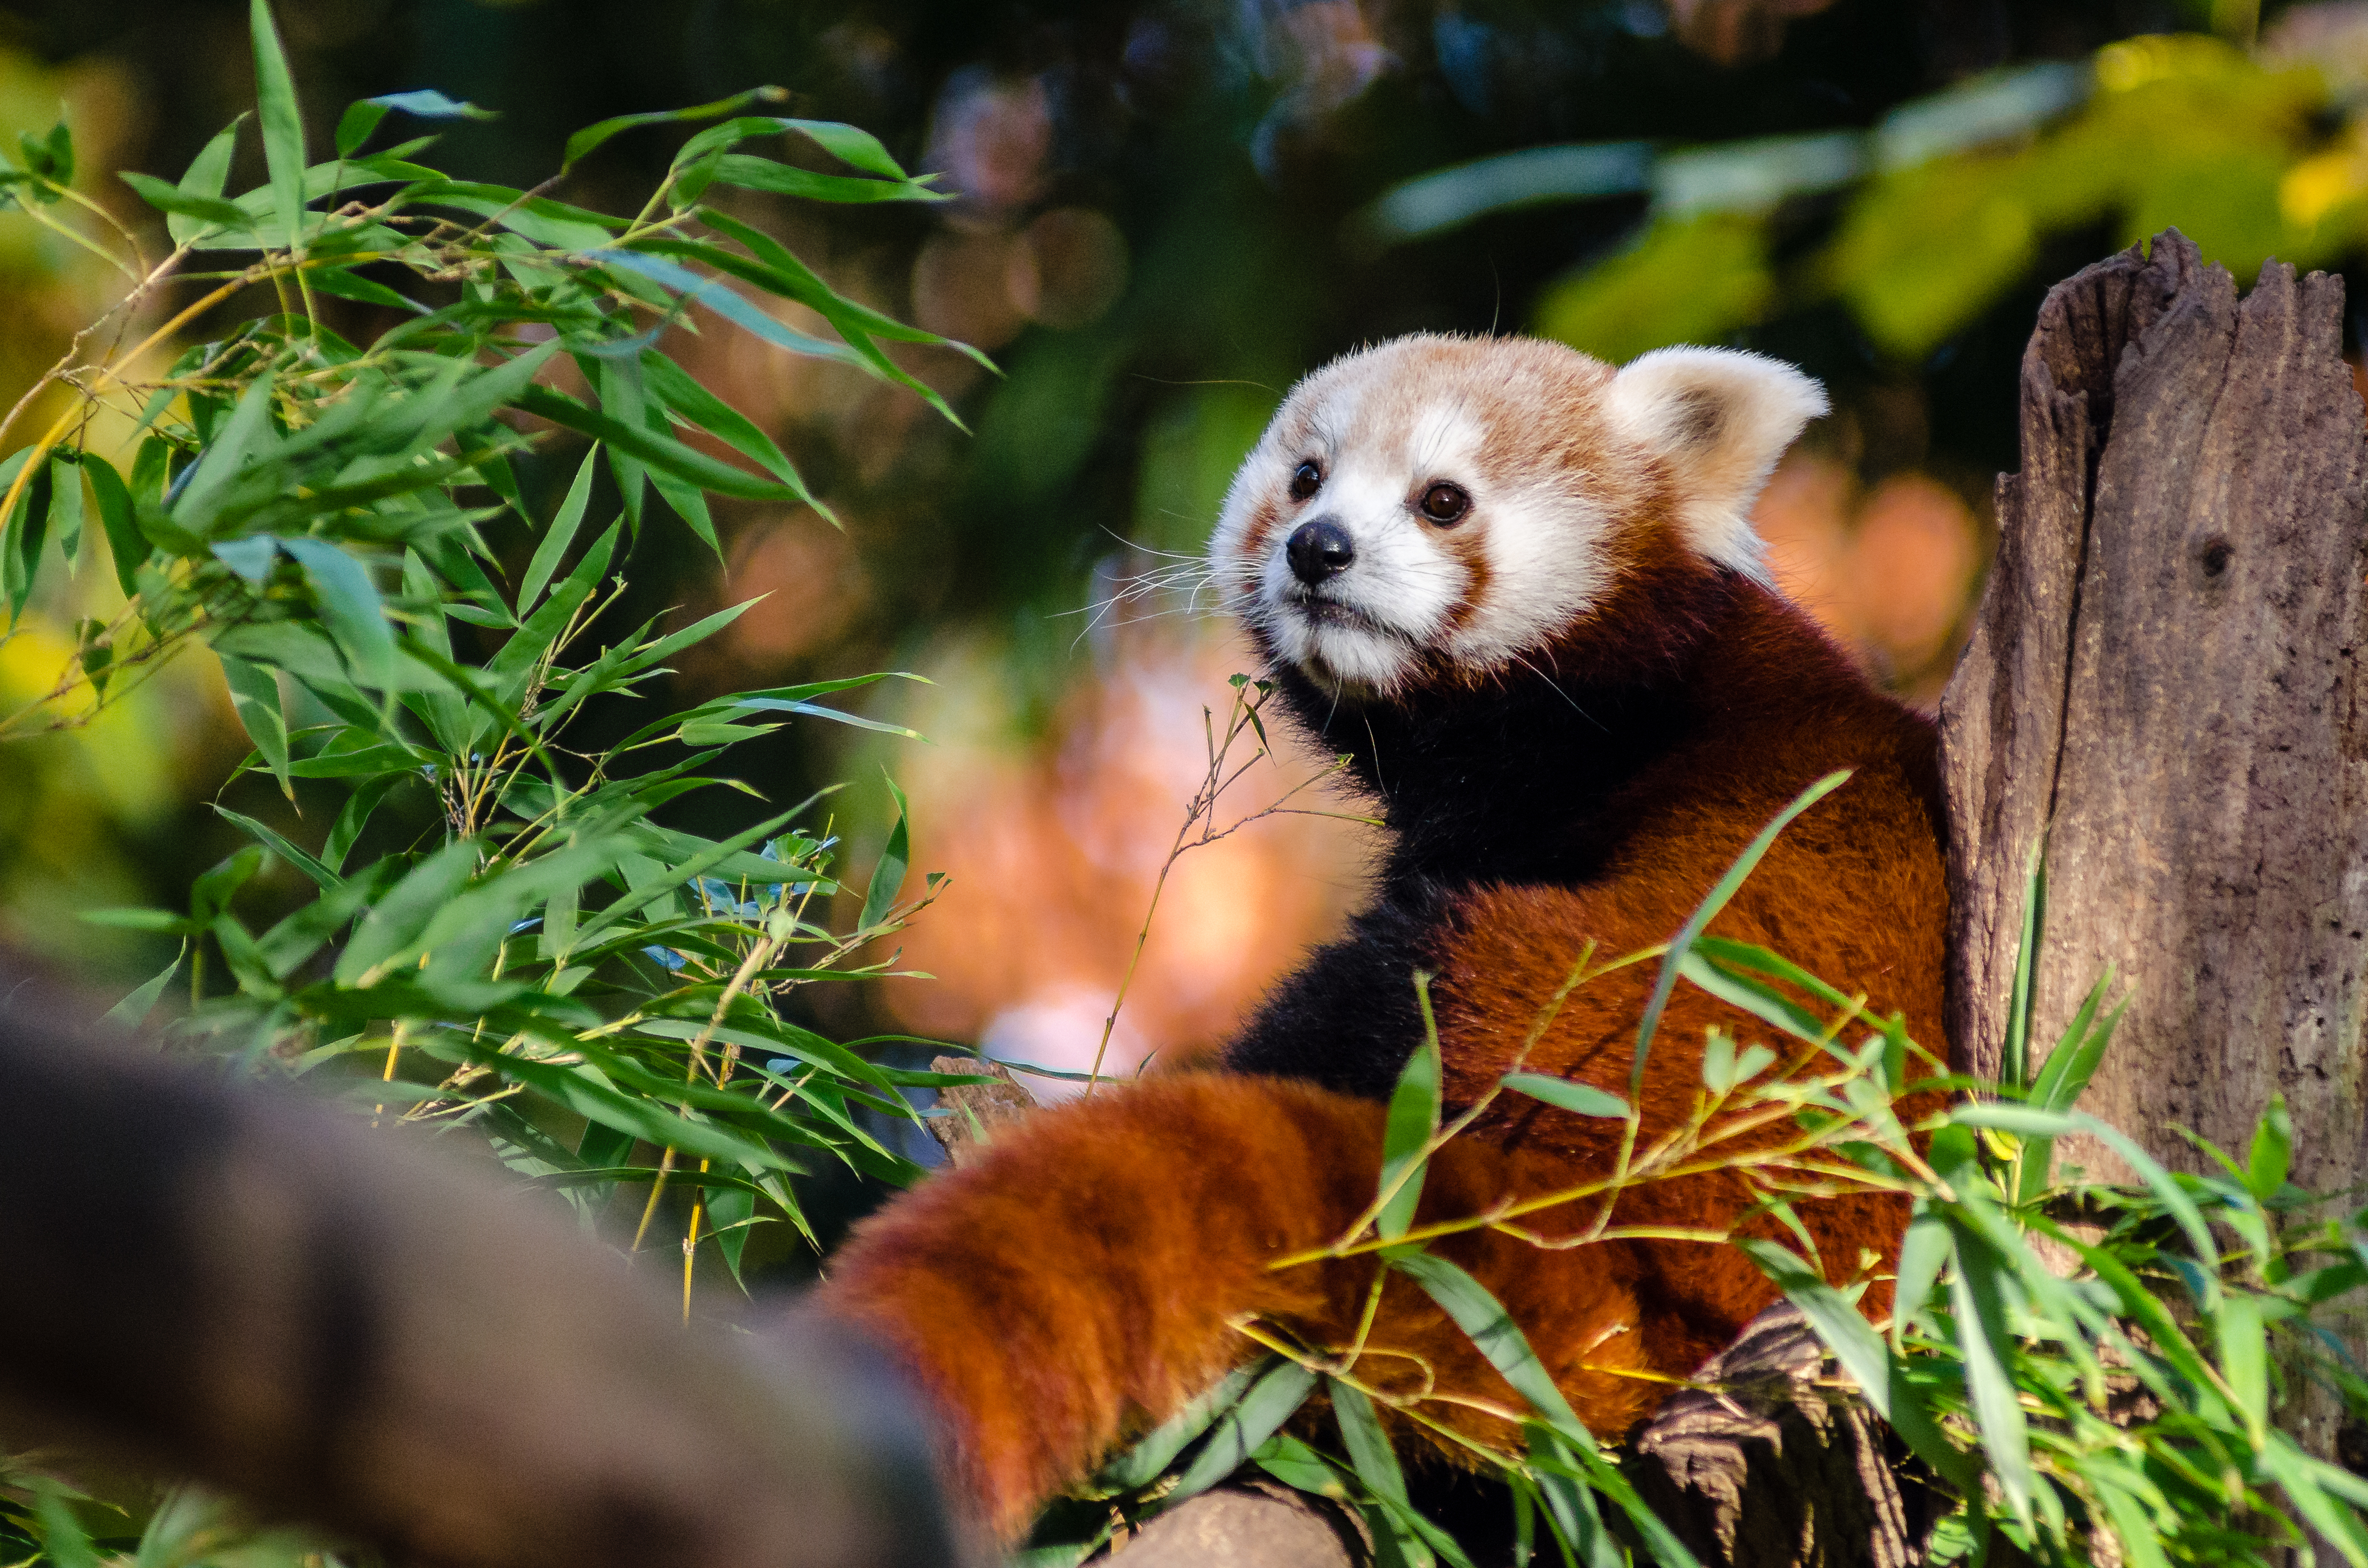
tree, nature, bokeh, vintage, sweet, fall, feet, animal, cute, female, wildlife, zoo, fur, orange, young, green, high, red, jungle, foot, autumn, mammal, nikon, fauna, red panda, panda, 2015, face, nose, paw, tail, animals, ears, endangered, vertebrate, germany, deutschland, herbst, natur, paws, tier, iso, ss, fell, grn, gesicht, baum, adorable, bamboo, d7000, roter, kleiner, niedlich, sues, suess, species, bedrohte, tierart, tierpark, weiblich, jungtier, jung, ohren, schwanz, nase, bedroht, ailurus, fulgens, mozilla, firefox, giant panda